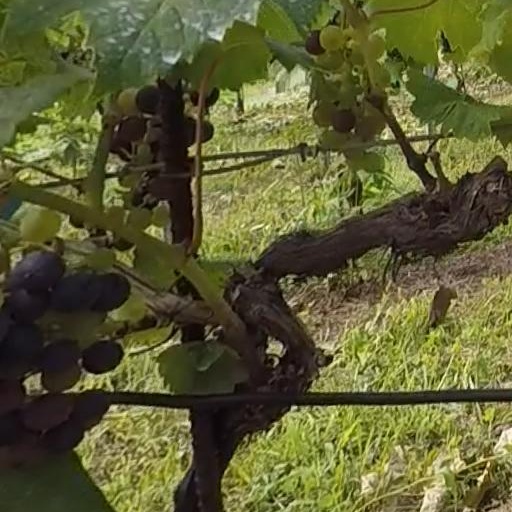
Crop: grape